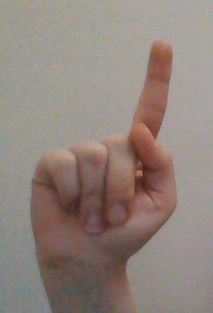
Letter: bb